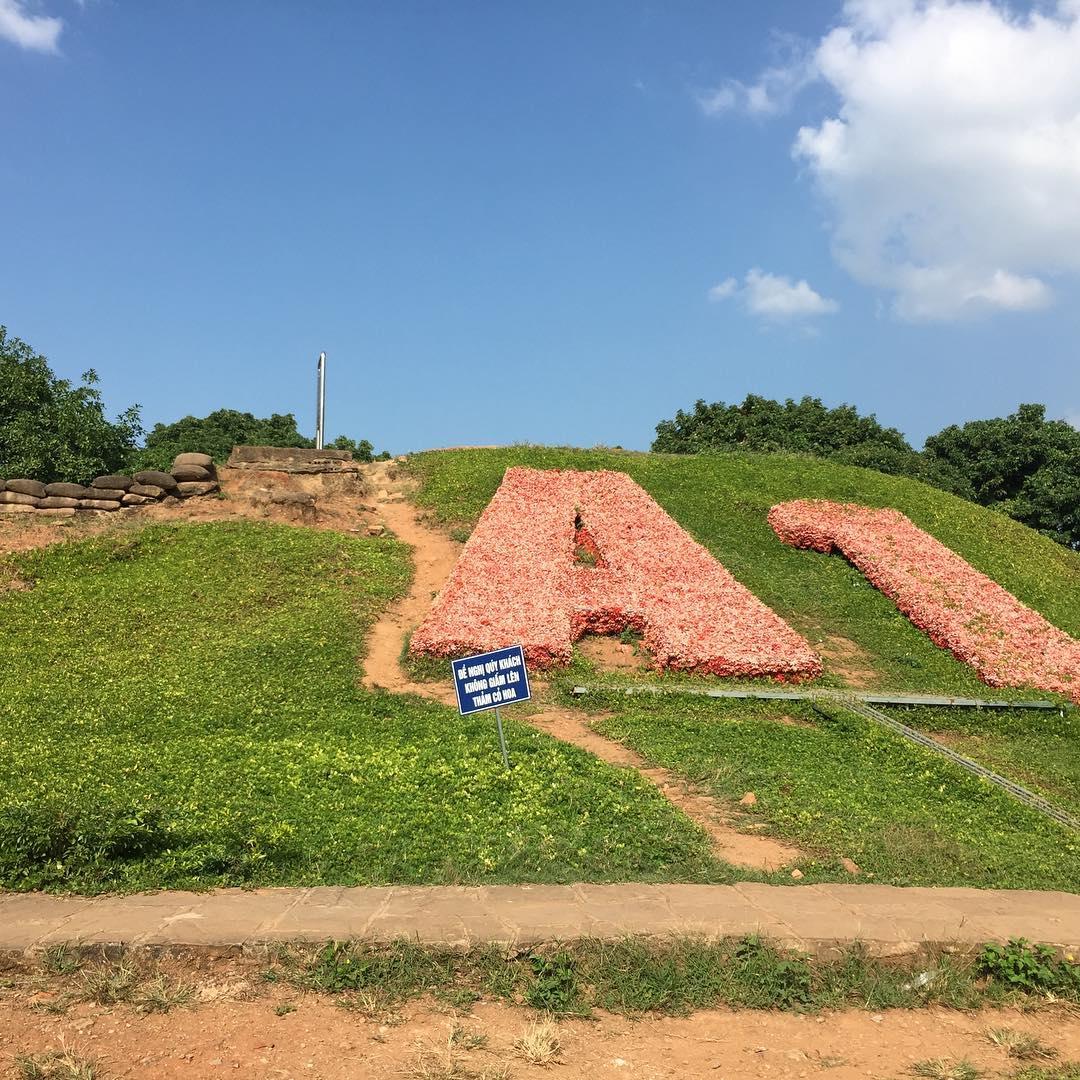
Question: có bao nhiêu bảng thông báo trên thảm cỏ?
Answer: có một bảng thông báo trên thảm cỏ